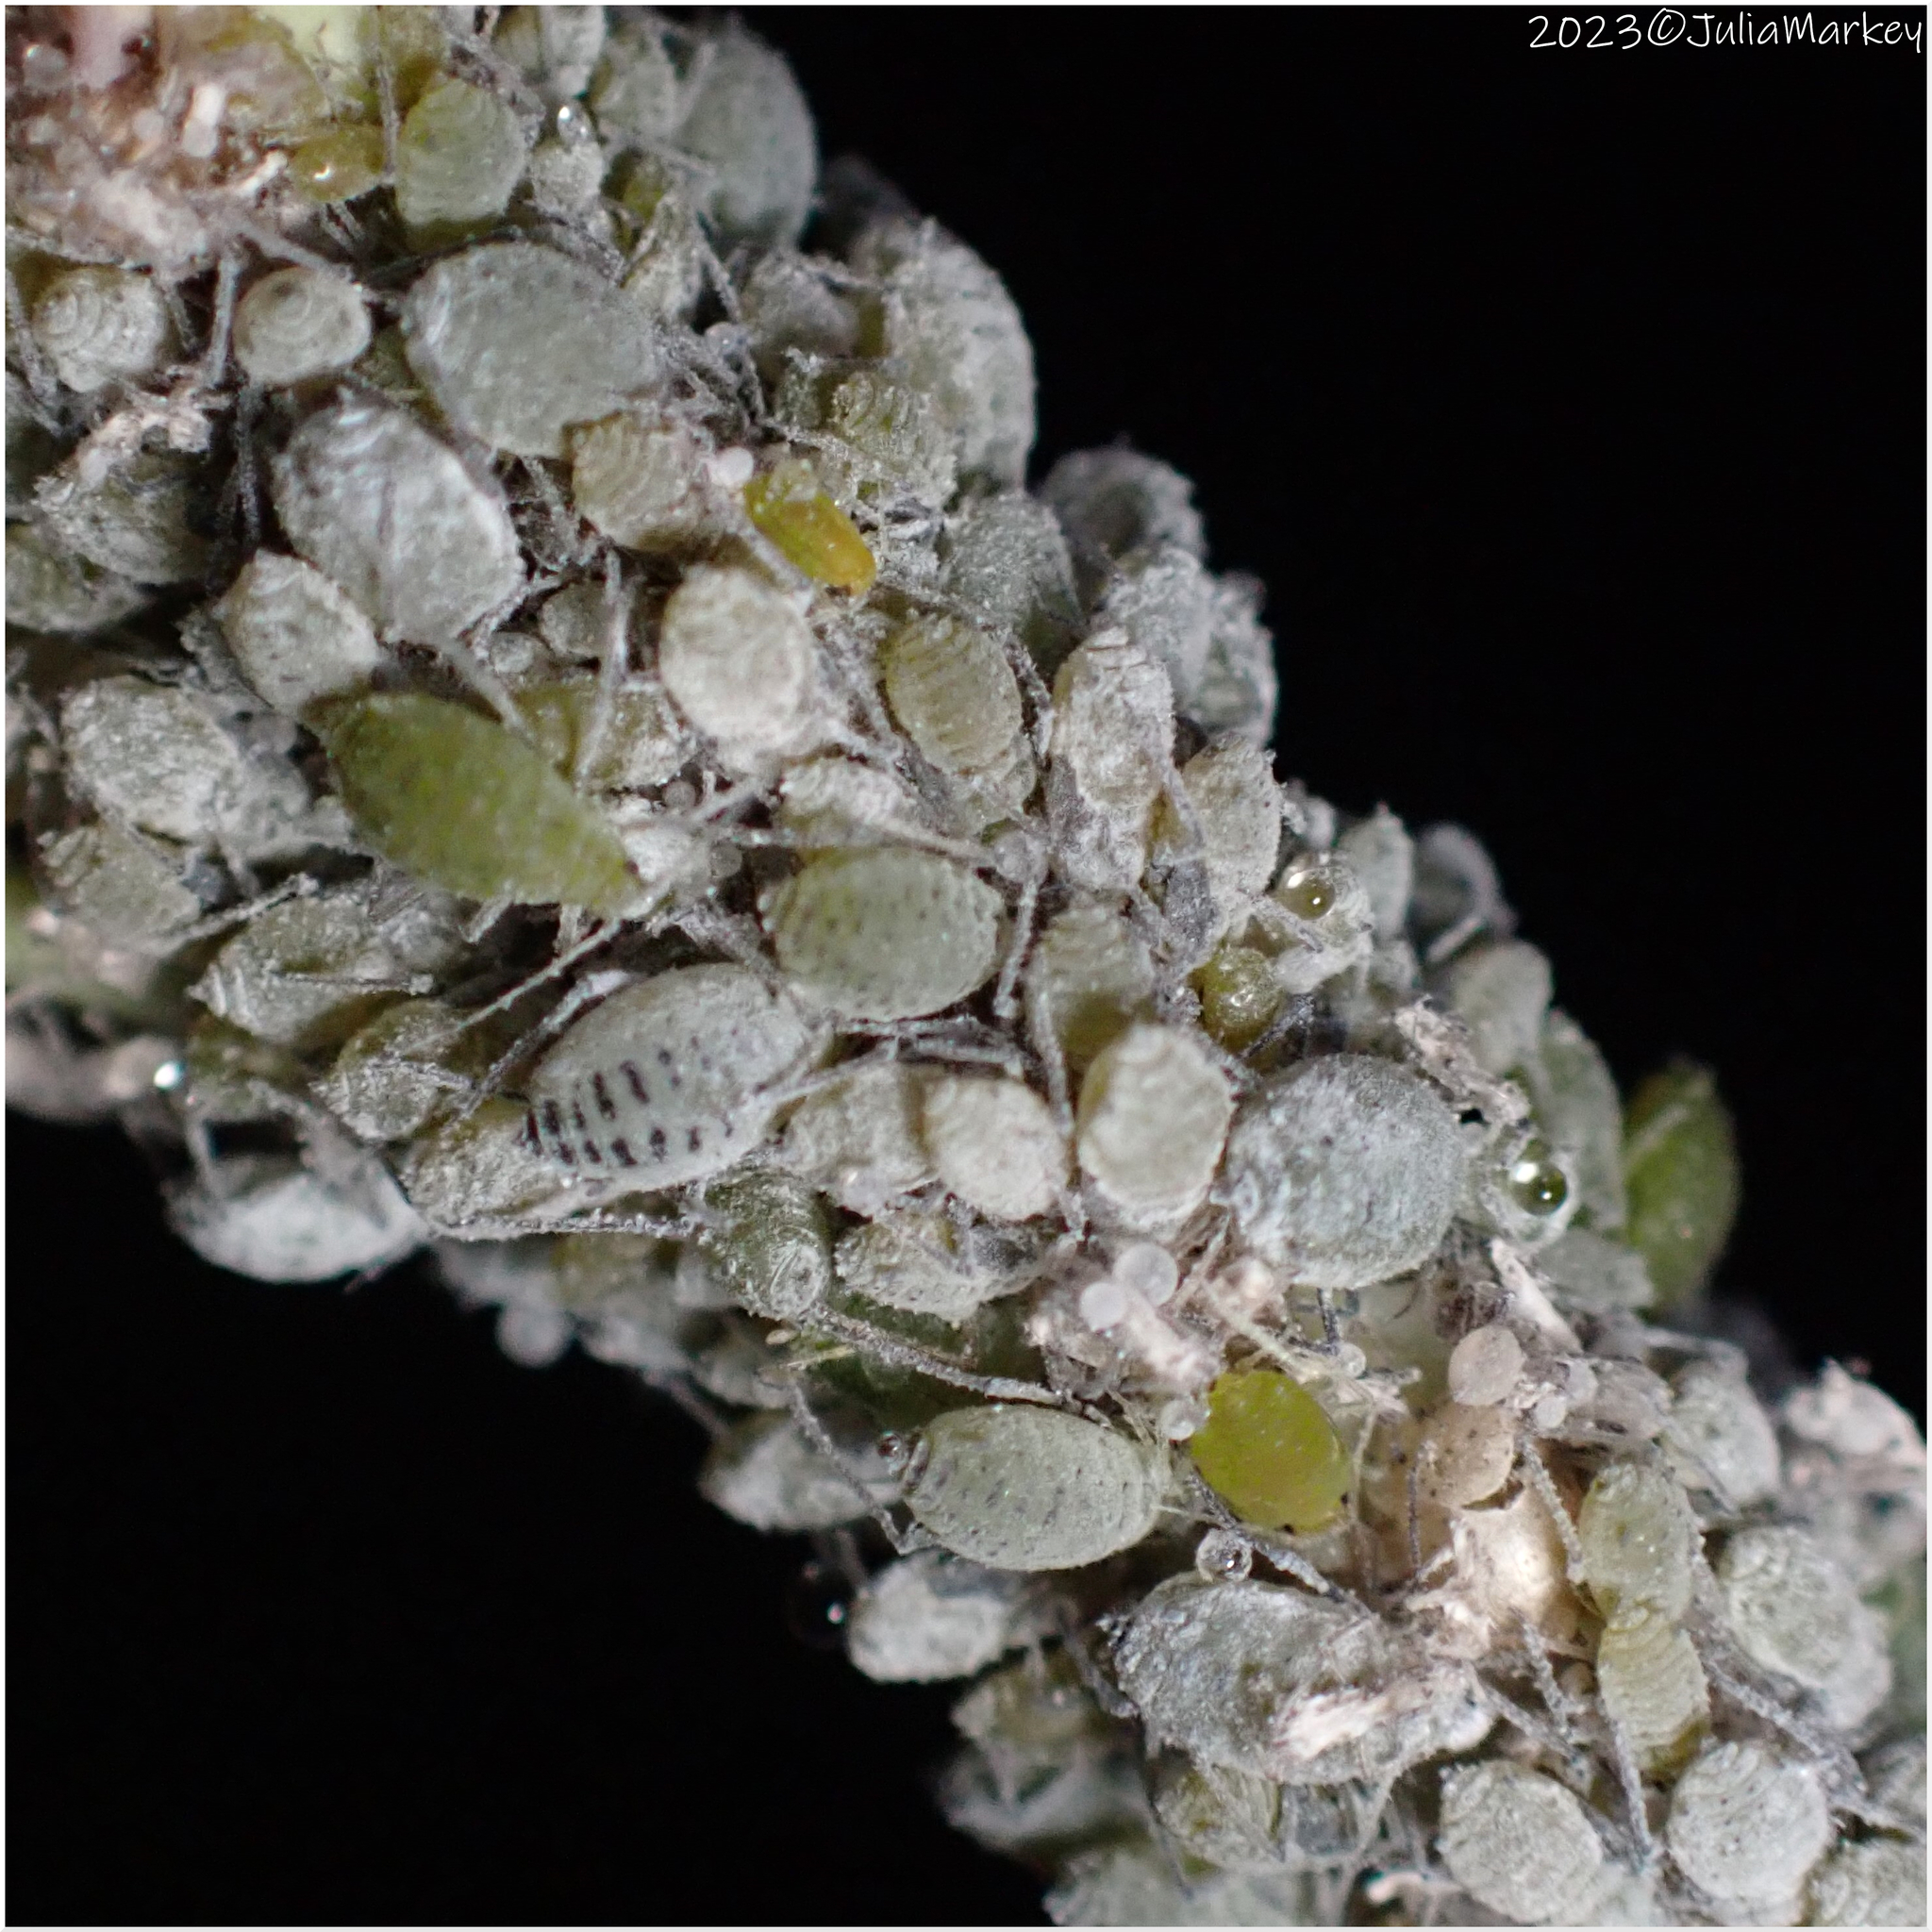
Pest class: cabbage_aphid